Roundtable on Sustainable Palm Oil

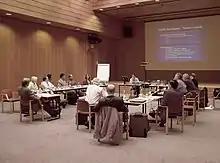
Roundtable No 2 (RT2) in Zürich in 2005

The Roundtable on Sustainable Palm Oil (RSPO) was established in 2004 with the objective of promoting the growth and use of sustainable palm oil products through global standards and multistakeholder governance. The seat of the association is in Zürich, Switzerland, while the secretariat is currently based in Kuala Lumpur, with a satellite office in Jakarta. RSPO currently has 5,650 members from 94 countries.